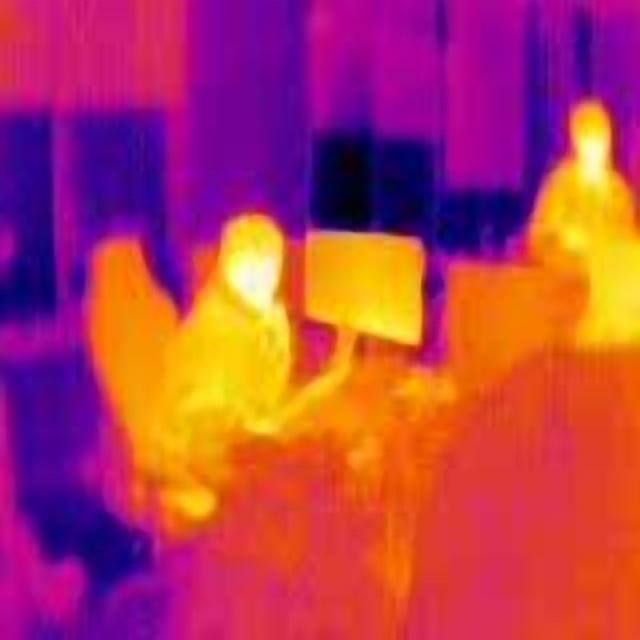
Detected objects:
label: person
label: person